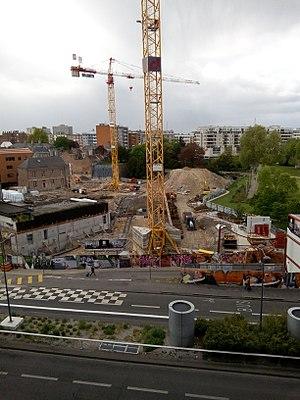
Extension d'Euralille
Euralille est le territoire aménagé par la Société publique locale Euralille sur les territoires communaux de Lille et La Madeleine. À Lille, le territoire s'étend sur les quartiers lillois de Lille-Centre, Saint-Maurice Pellevoisin, Lille-Moulins et Fives, jusqu'à la porte de Valenciennes.